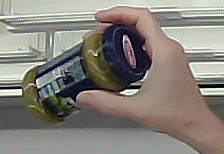
Product: barilla_pesto